Homenaje a Dos Leyendas (2018)

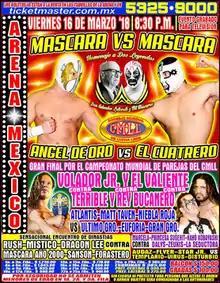
Official poster for the show

Homenaje a Dos Leyendas (2018) (Spanish for "Homage to Two Legends") was a major professional wrestling pay-per-view (PPV) event, produced and scripted by Consejo Mundial de Lucha Libre (CMLL; Spanish for "World Wrestling Council") that took place on March 16, 2018. The show, like all of CMLL's major shows took place in Arena México, Mexico City, Mexico, CMLL's home venue. The event was to honor and remember CMLL founder Salvador Lutteroth, who died in March 1987. Starting in 1999 CMLL honored not just their founder during the show, but also a second "lucha libre" legend, making it their version of a Hall of Fame event. For the 2018 show CMLL commemorated the life and career of wrestler Mil Máscaras. This was the 20th March show held under the "Homenaje a Dos Leyendas" name, having previously been known as "Homenaje a Salvador Lutteroth" from 1996 to 1998.